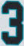
Number: 3